Tere Mere Sapne (1971 film)

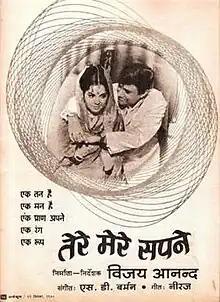

Tere Mere Sapne is a 1971 film produced by Dev Anand, and written and directed by his brother Vijay Anand for Navketan Films. The movie stars Dev Anand, Mumtaz, Hema Malini and Vijay Anand in key roles. The film's music is by S. D. Burman and the story is based on "The Citadel", a novel by A.J. Cronin. In 1972, it was made as Bengali film "Jiban Saikate", with Soumitra Chatterjee and Aparna Sen and in 1982, it was remade into the Telugu film "Madhura Swapnam".